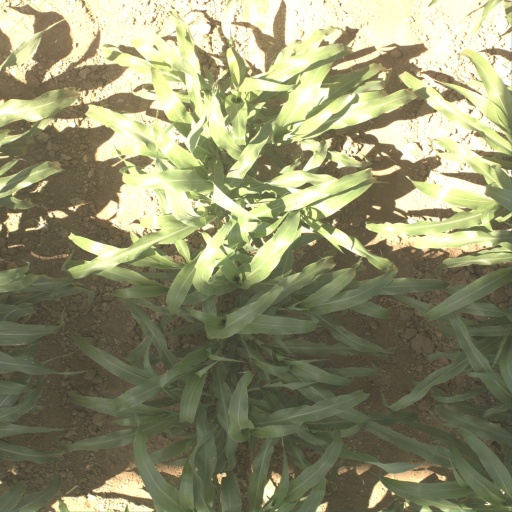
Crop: sorghum